List of Cheers characters

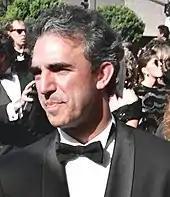
Jay Thomas portrays Carla's second husband, Eddie LeBec

In two-part episode "Never Love a Goalie" (1987), Carla Tortelli (Rhea Perlman) meets the Boston Bruins ice hockey player, Guy "Eddie" LeBec (Jay Thomas), who has a long winning streak and a French Canadian background, and then begins to date him. However, because of their relationship, Eddie's streak unfortunately comes to an end. Since both are superstitious, they end their relationship in order to avoid ruining Eddie's ability to play. They nevertheless reconcile shortly thereafter and promise to break up repeatedly before every game to avoid the "curse". In "Home Is the Sailor", Carla is revealed to be several months pregnant with Eddie's twins (incorporated by another of Perlman's pregnancies). In the two-part episode "Little Carla, Happy at Last", Carla and Eddie wed. She almost quits her waitressing job because Eddie said that he would take care of her financially. However, the Bruins released him from his contract due to his age and declining athletic performance, and he could not find another team. In "Airport V" (1988), Eddie ends up as a penguin mascot for a traveling ice show in another state. Later in the 1987–88 season, Carla gives birth to their twin boys, named Elvis and Jesse, after Carla's idol Elvis Presley and his stillborn twin brother.